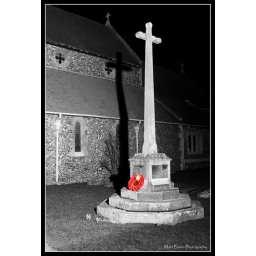
black and white monument at St Marys church in Streatley with a red Wreath.